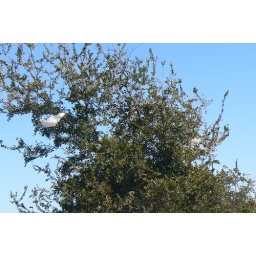
Every place I look, plastic bags are hanging in trees